Boston Red Sox

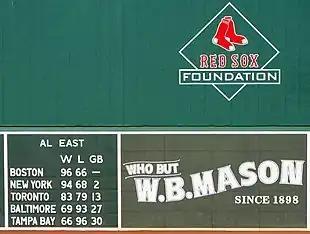
2007 season final standing

While Buckner was singled out as responsible for the loss, many observers—as well as both Wilson and Buckner—have noted that even if Buckner had fielded the ball cleanly, the speedy Wilson probably would have still been safe, leaving the game-winning run at third with two out.